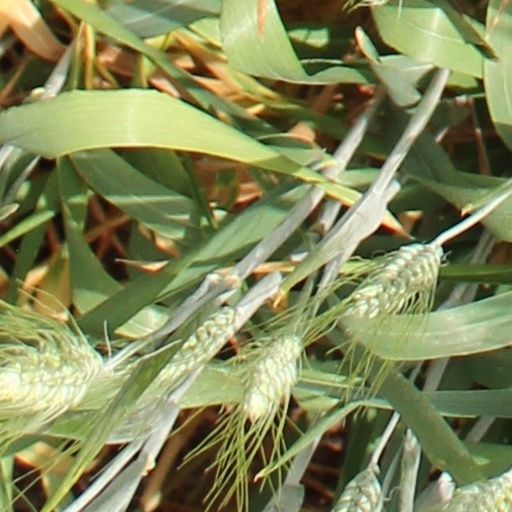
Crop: wheat